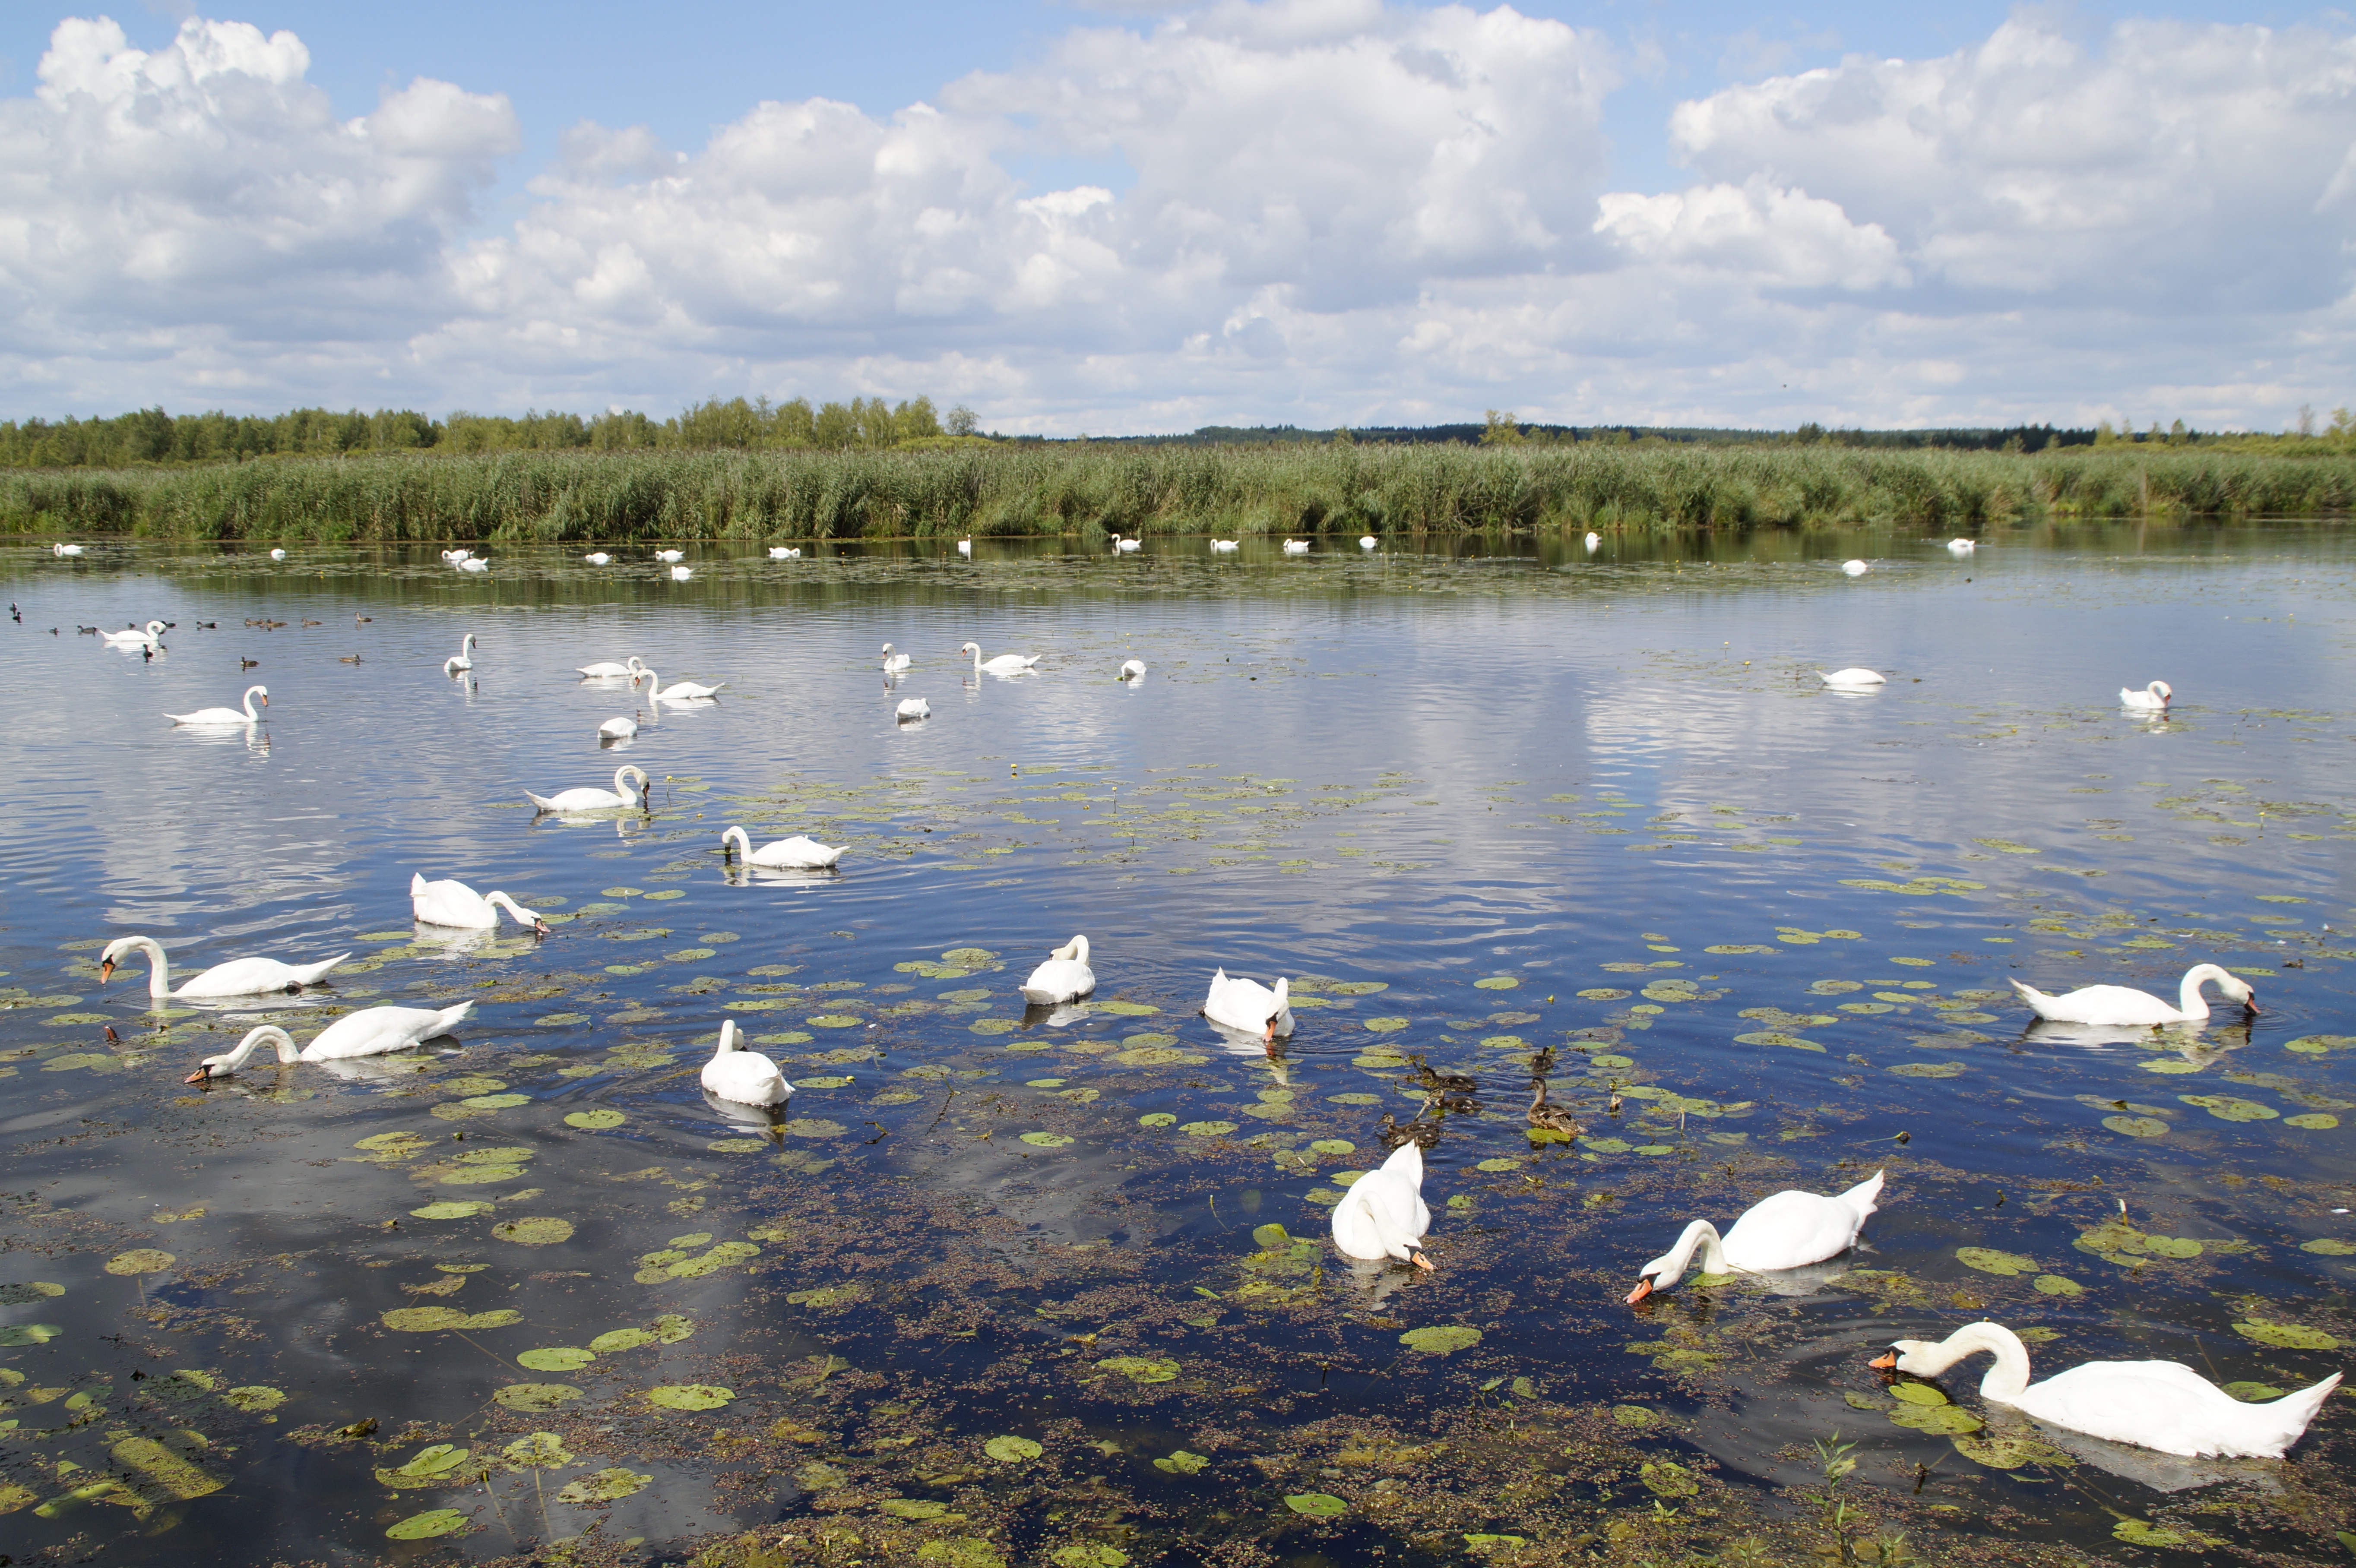
landscape, sea, water, nature, marsh, bird, cloud, sky, shore, lake, river, summer, reed, pond, wildlife, reflection, reservoir, fauna, majestic, clouds, duck, swans, wetland, tributary, habitat, waterfowl, loch, waters, water bird, animal world, ecosystem, moorland, mirroring, grasses, nature conservation, nature reserve, southern germany, spring lake, summer landscape, baden wurttemberg, silted, natural environment, ducks geese and swans